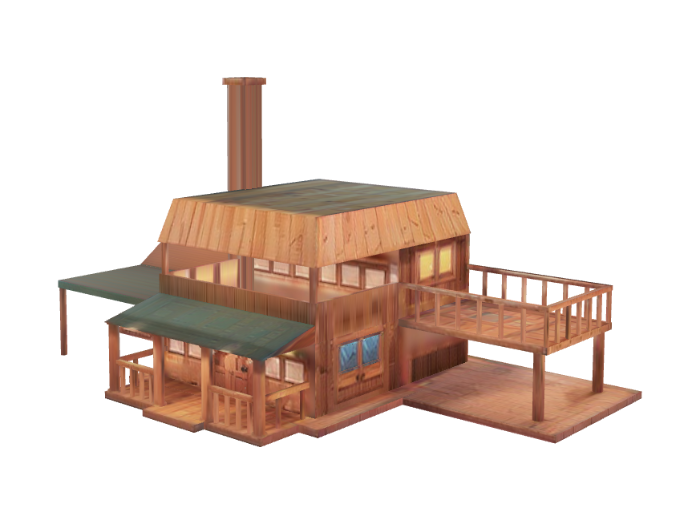
미적 점수 (1~10점): 4